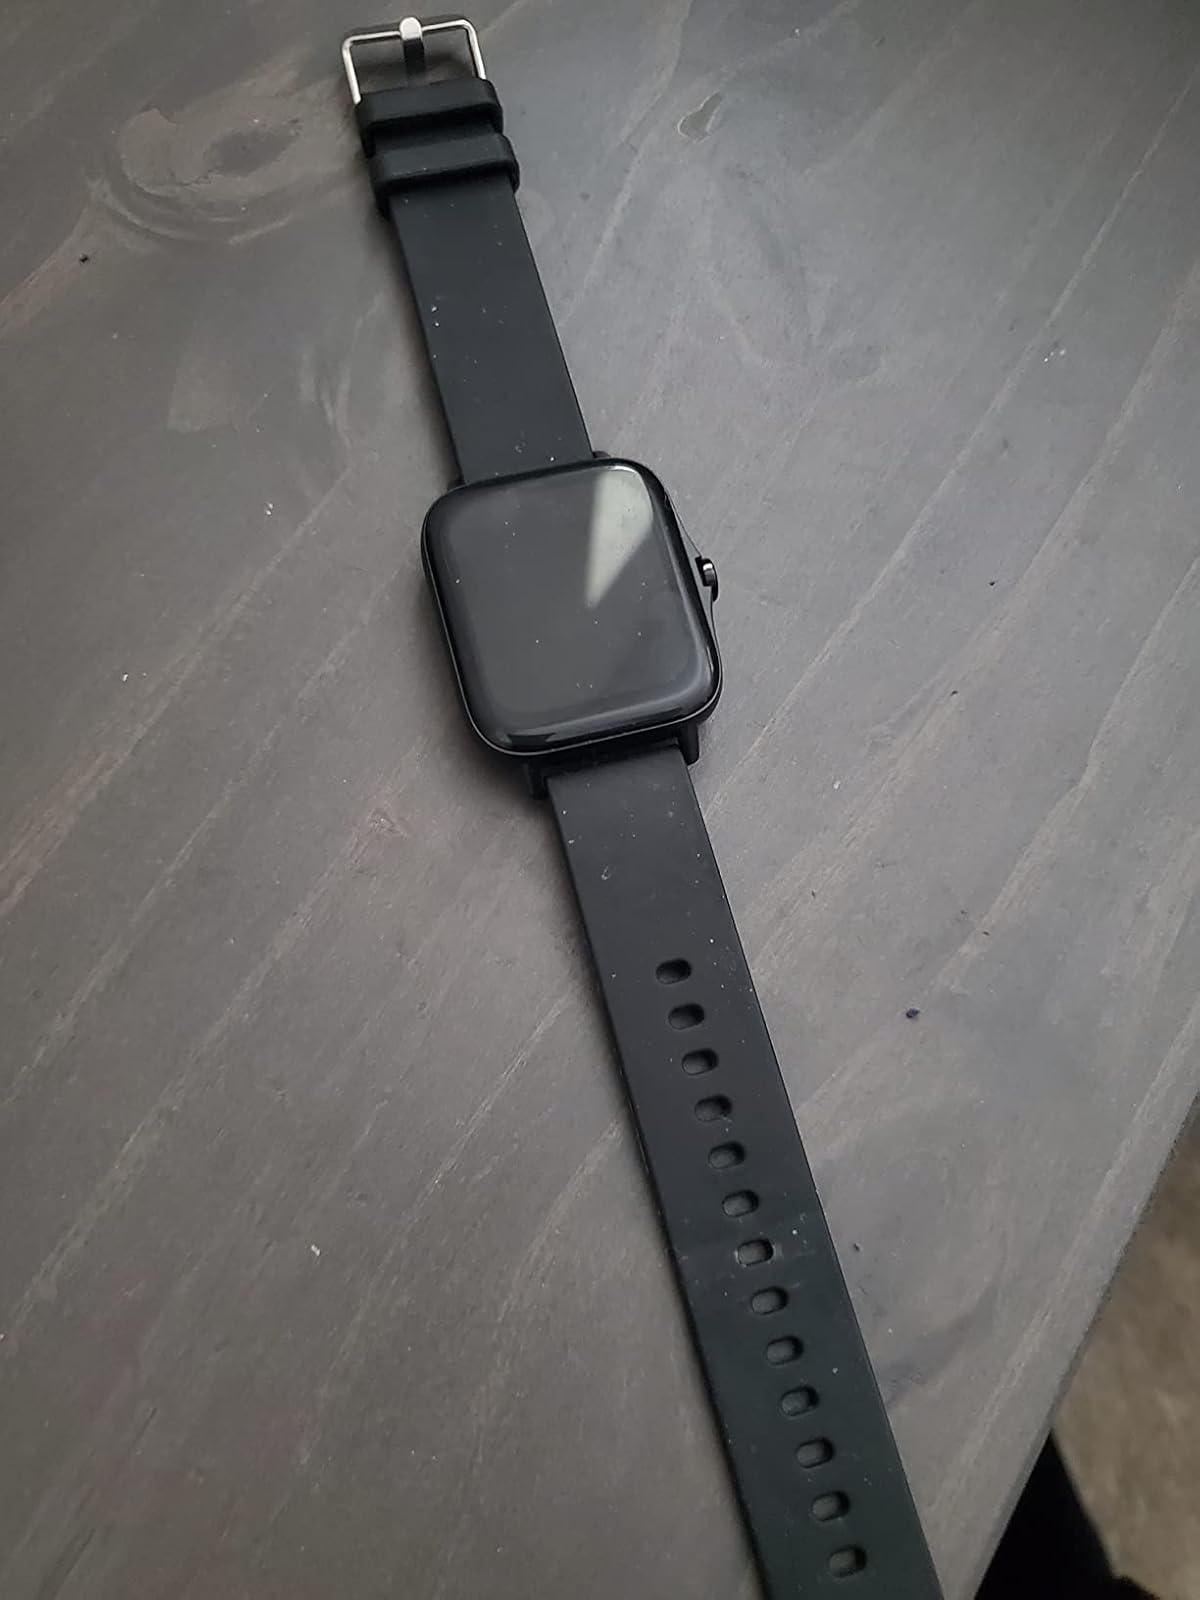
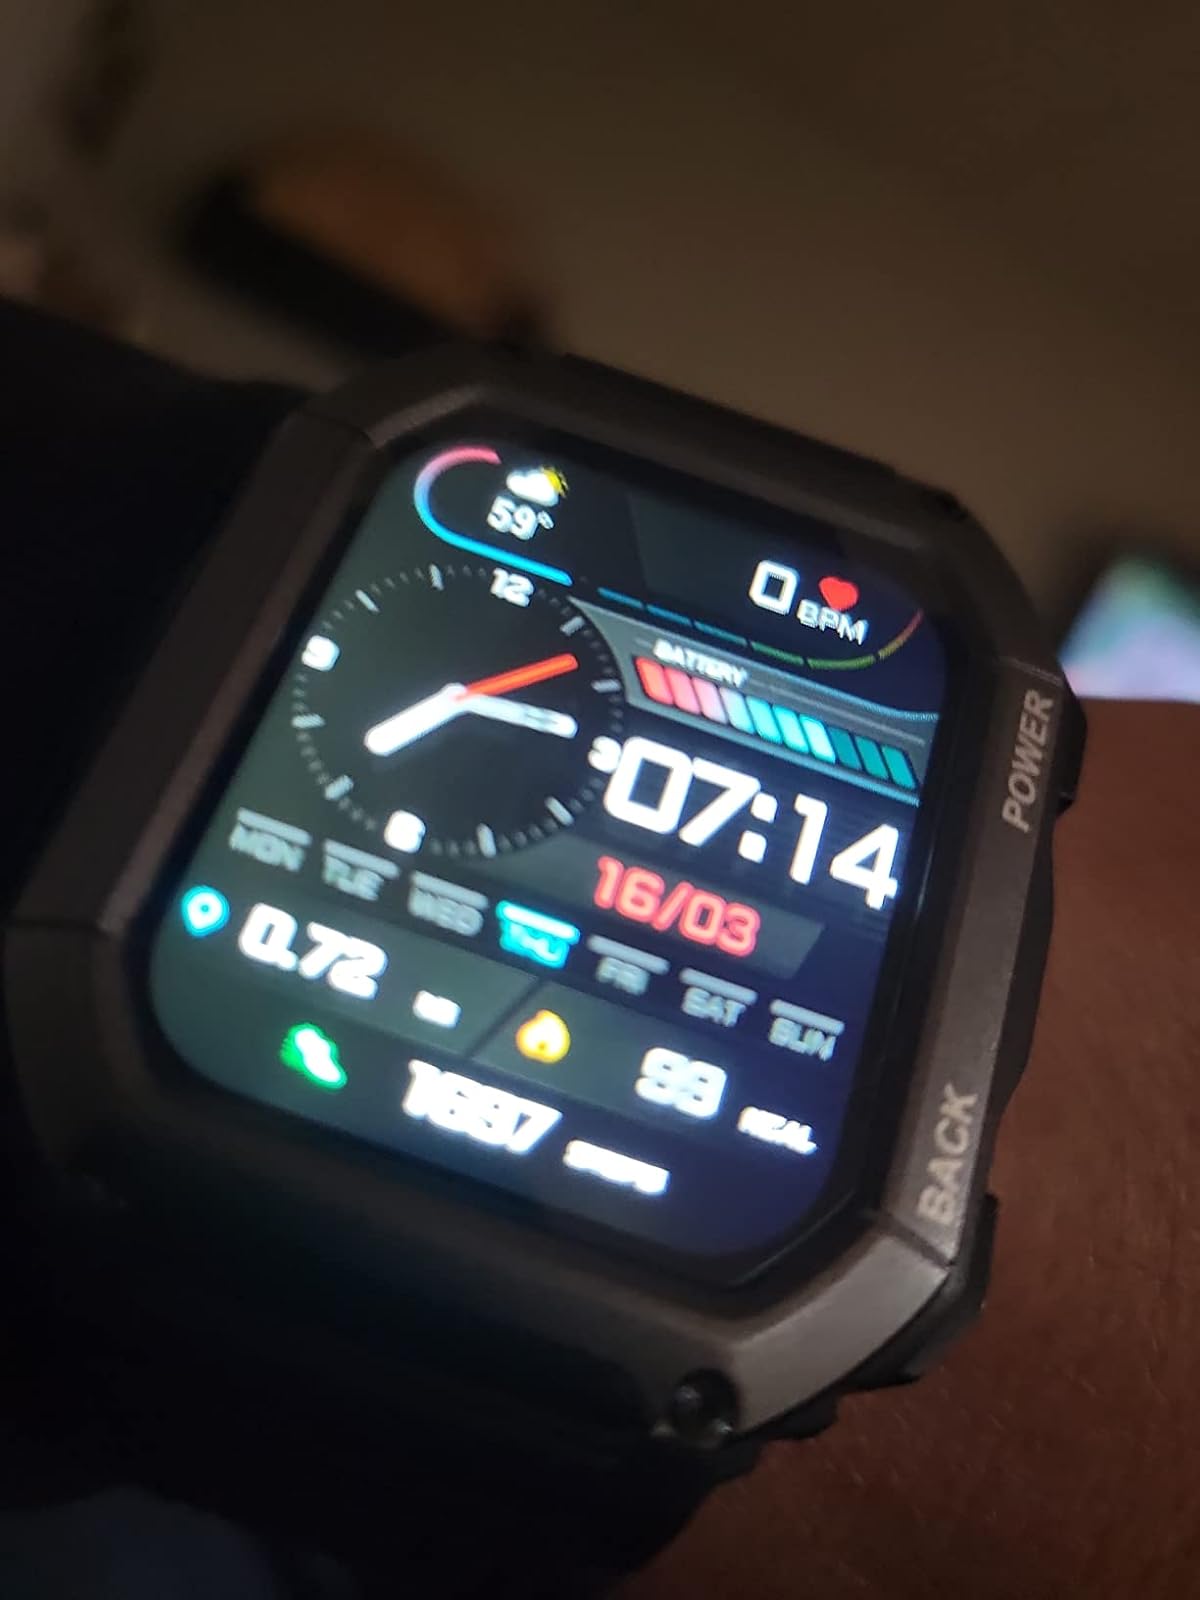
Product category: smartwatch
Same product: no